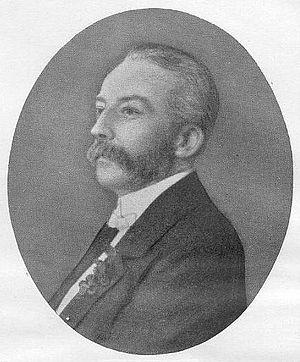
Richard Claverhouse Jebb, né le 27 août 1841 à Dundee et mort le 9 décembre 1905, est un écrivain et homme politique britannique d'origine écossaise.